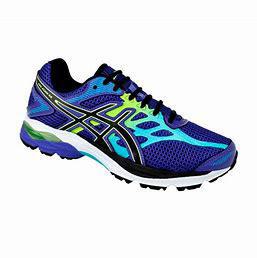
Brand: Asics
Model: Gel Flux 4